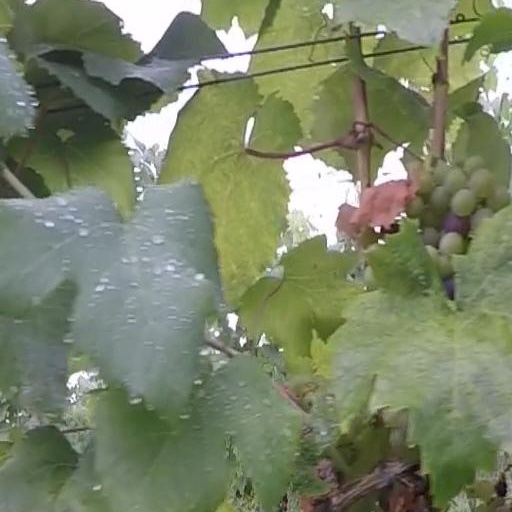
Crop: grape